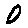
Label: 0